Carl Apstein

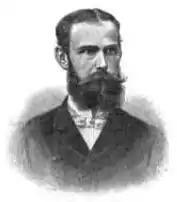
Carl Apstein

Carl Heinrich Apstein (19 September 1862, Stettin – 14 November 1950, Berlin) was a German zoologist (over a wide variety of animal life) and botanist (with a focus on phytoplankton and algae).